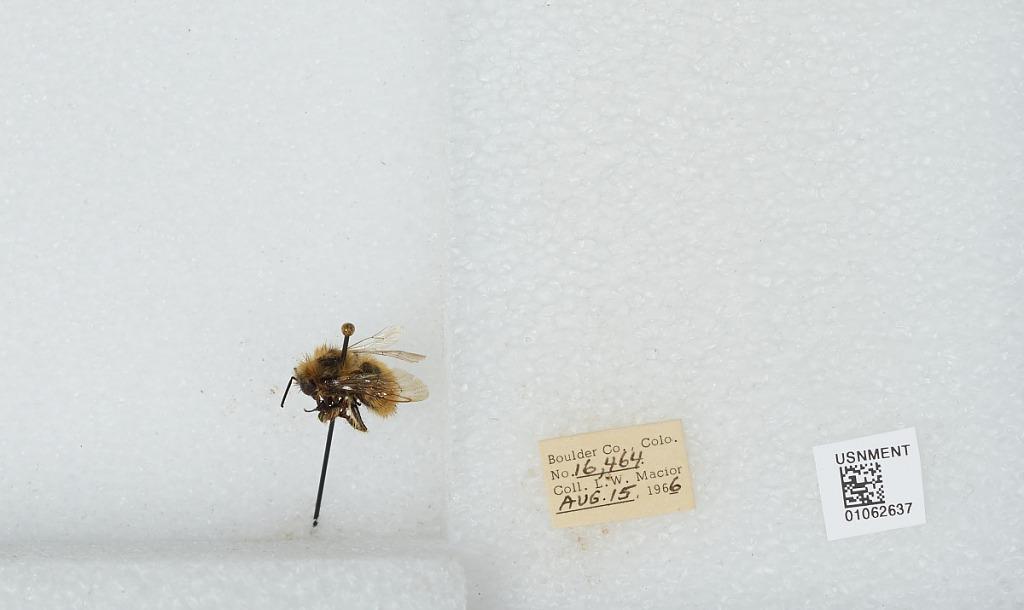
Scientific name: Bombus (Pyrobombus) bifarius Cresson
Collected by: L. Macior
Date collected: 1966-8-15
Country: United States
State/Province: Colorado
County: Boulder
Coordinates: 40.015, -105.27